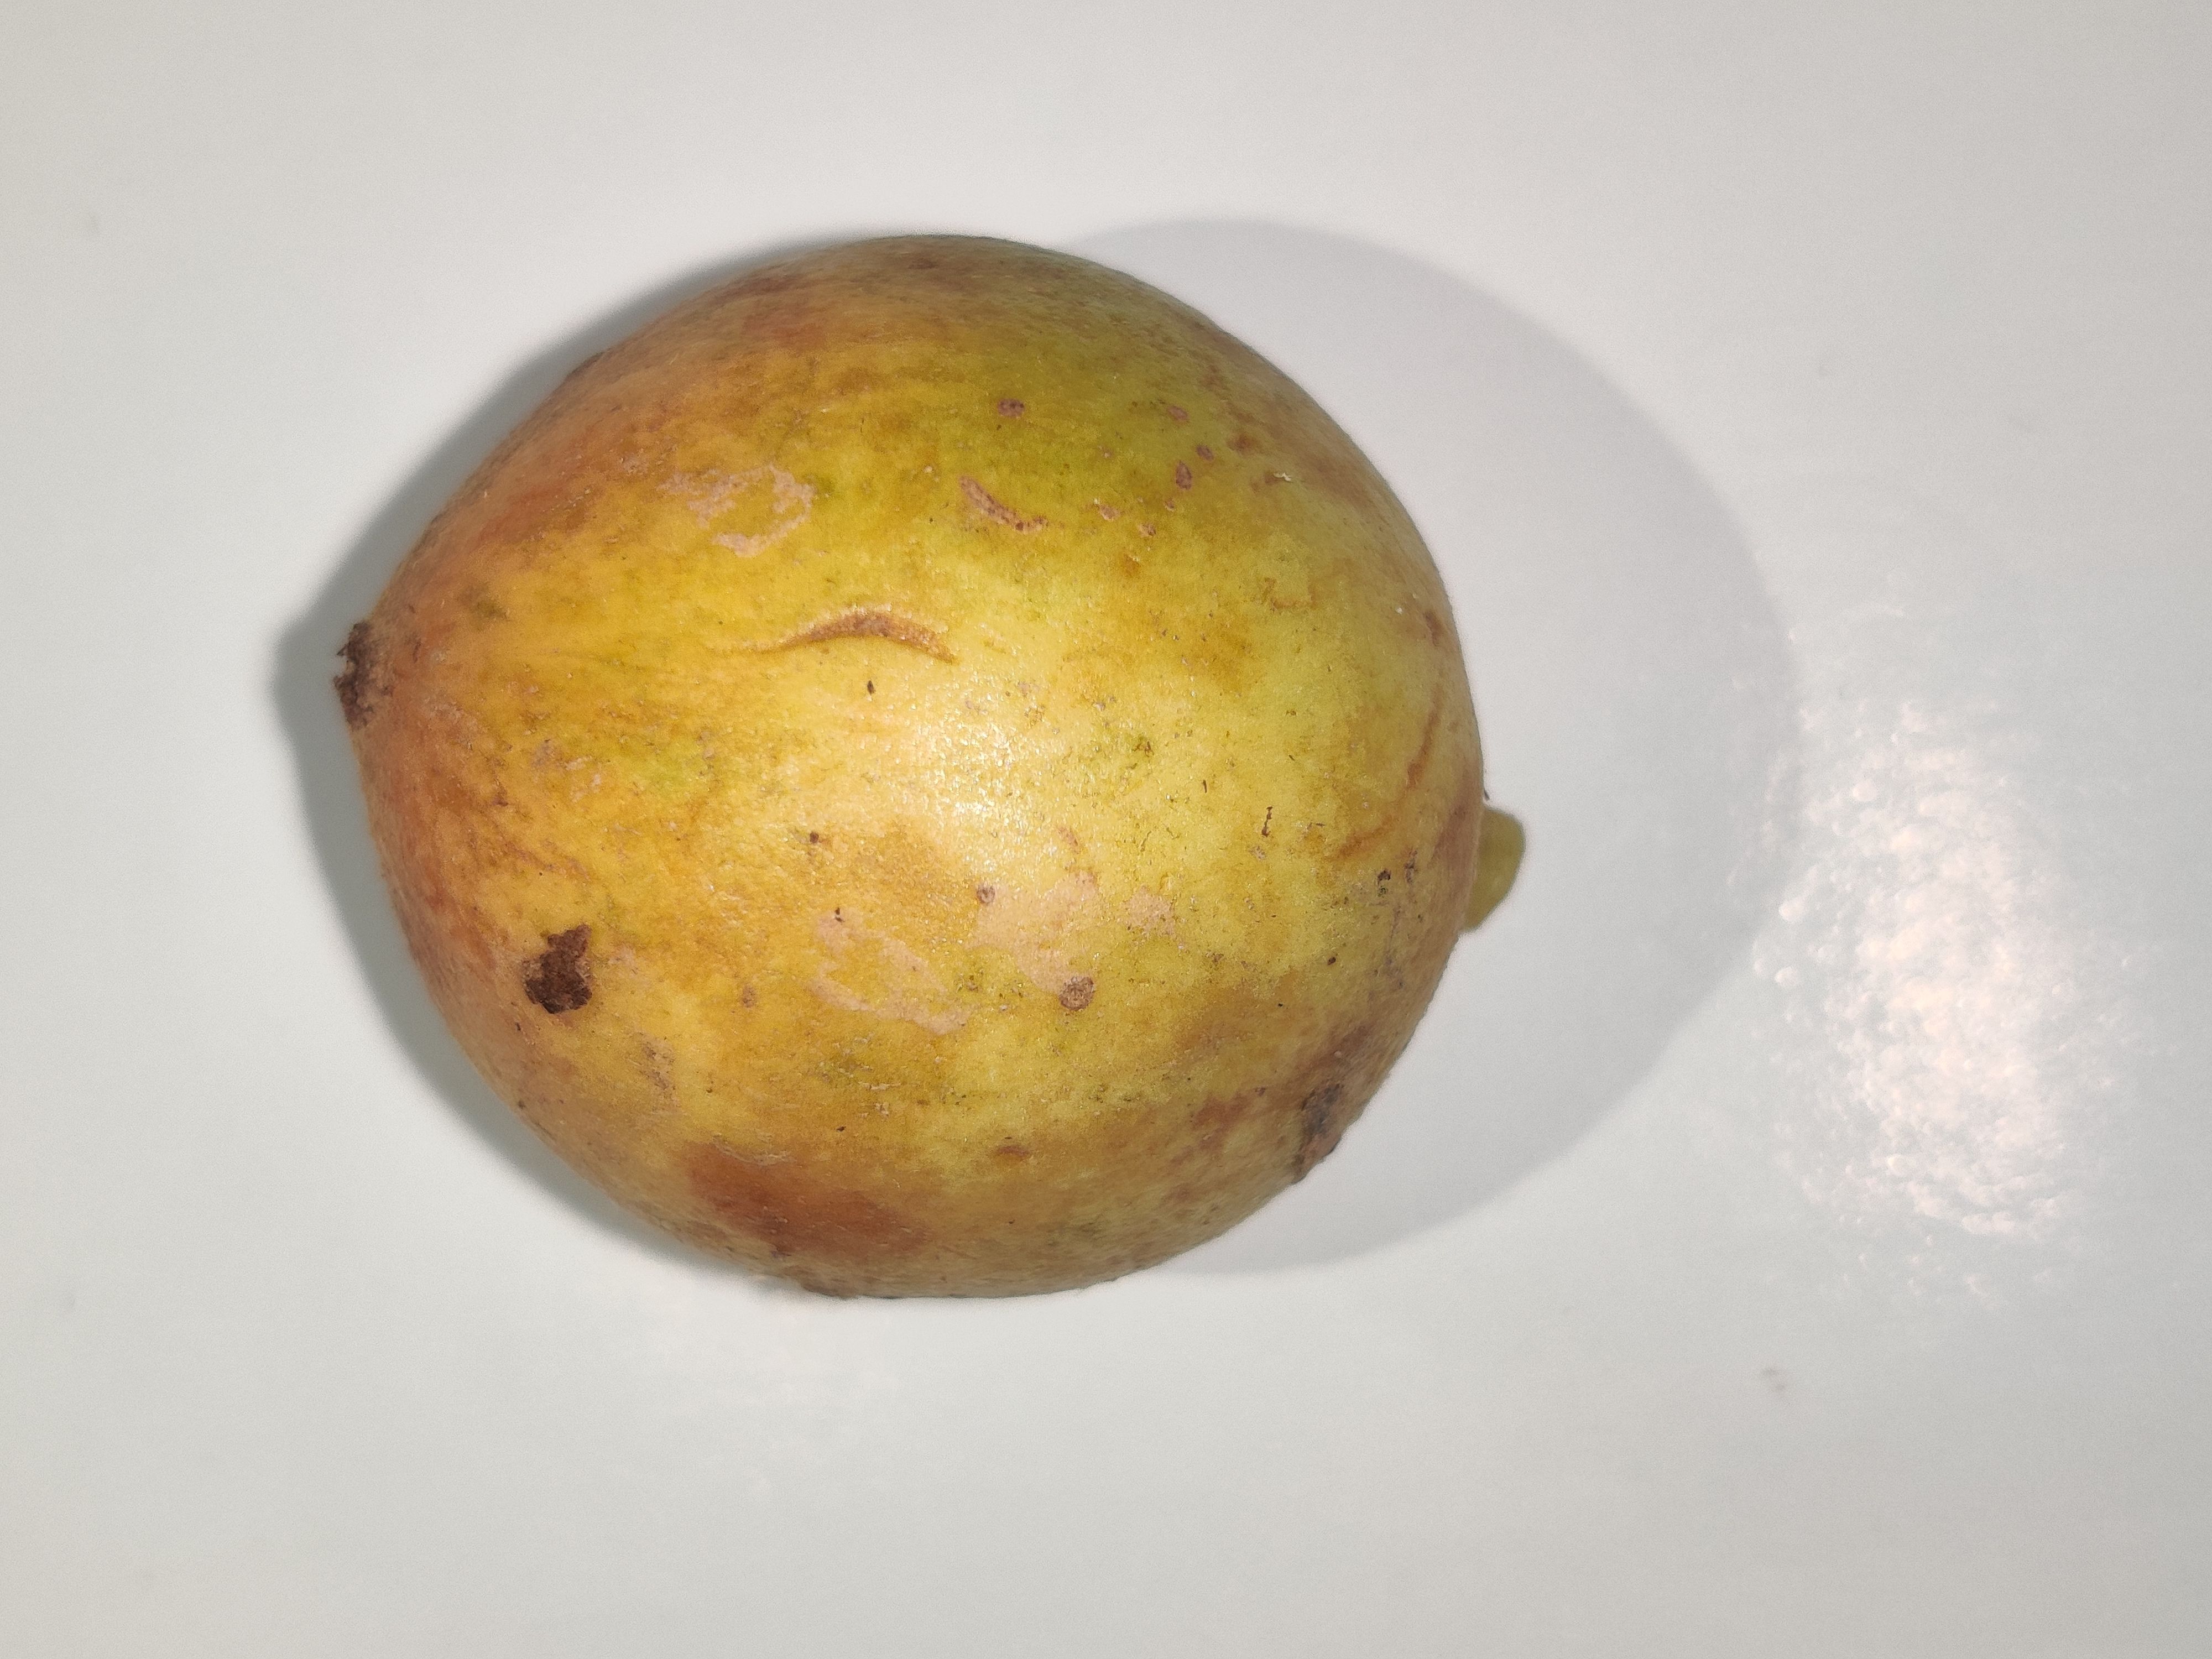
Fruit: burmese-grape
Grade: 1st-grade